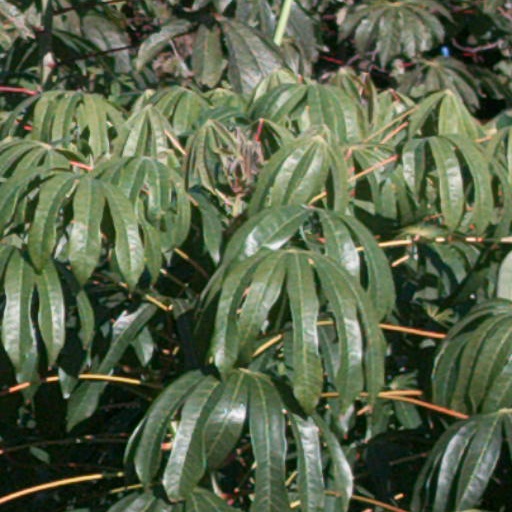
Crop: cassava